Steve Marriott

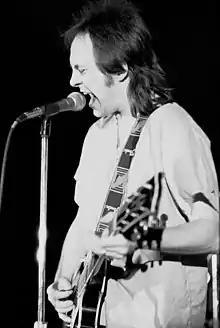
Steve Marriott, 1980

Late in 1978, the Inland Revenue informed Marriott that he still owed £100,000 in back tax from his Humble Pie days; he thought manager Dee Anthony had made all the necessary payments. O'Leary, Marriott's manager, advised him to leave Britain or go to prison. He sold the house in Golders Green and moved to California. Marriott, Pam and son Toby were staying with friends in Santa Cruz and Marriott formed a new band called The Firm, with Jim Leverton and (most notably) former Mountain guitarist Leslie West. But after Leverton had to leave the US due to visa problems, and disputes over potential royalties, the band broke up. Marriott was by now completely broke and forced to collect empty glass bottles to redeem them for small change.